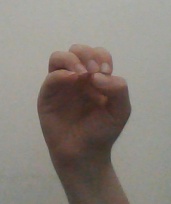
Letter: ha